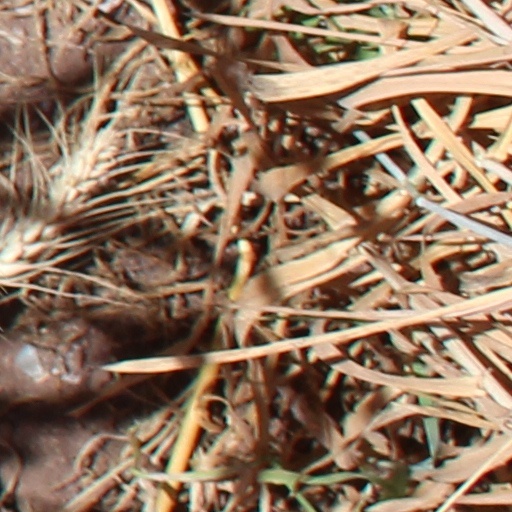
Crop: wheat